Six-Day War

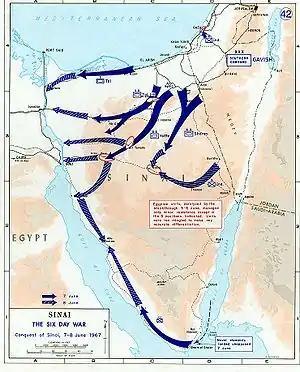
The capture of Sinai. 7–8 June 1967

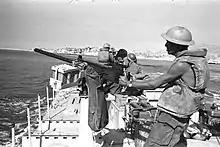
An Israeli gunboat passes through the Straits of Tiran near Sharm El Sheikh.

As Egyptian columns retreated, Israeli aircraft and artillery attacked them. Israeli jets used napalm bombs during their sorties. The attacks destroyed hundreds of vehicles and caused heavy casualties. At Jabal Libni, retreating Egyptian soldiers were fired upon by their own artillery. At Bir Gafgafa, the Egyptians fiercely resisted advancing Israeli forces, knocking out three tanks and eight half-tracks, and killing 20 soldiers. Due to the Egyptians' retreat, the Israeli High Command decided not to pursue the Egyptian units but rather to bypass and destroy them in the mountainous passes of West Sinai.